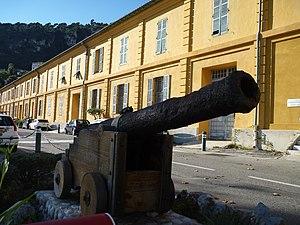
Darse de Villefranche-sur-Mer
Un cordage est un terme générique de marine désignant les filins qui sont utilisés pour les manœuvres des bateaux, grelins, amarres, drisses, écoutes, haubans, etc. Dans la marine à voile ancienne, certains cordages, surtout les manœuvres dormantes étaient goudronnés.
La darse de Villefranche-sur-Mer est le port historique de cette ville des Alpes-Maritimes, sur la Côte d'Azur. Elle est l'ancien arsenal du Duché de Savoie, devenu plus tard Royaume de Sardaigne. Les principaux bâtiments du port sont protégés par les Monuments historiques depuis 1991.
L’observatoire océanologique de Villefranche-sur-Mer est une fédération de recherche de Sorbonne Université, placée également sous la tutelle du centre national de la recherche scientifique. Il se situe sur le port de la darse à Villefranche-sur-Mer dans le département français des Alpes-Maritimes et accueille de nombreux chercheurs, enseignants-chercheurs, ITA et étudiants.